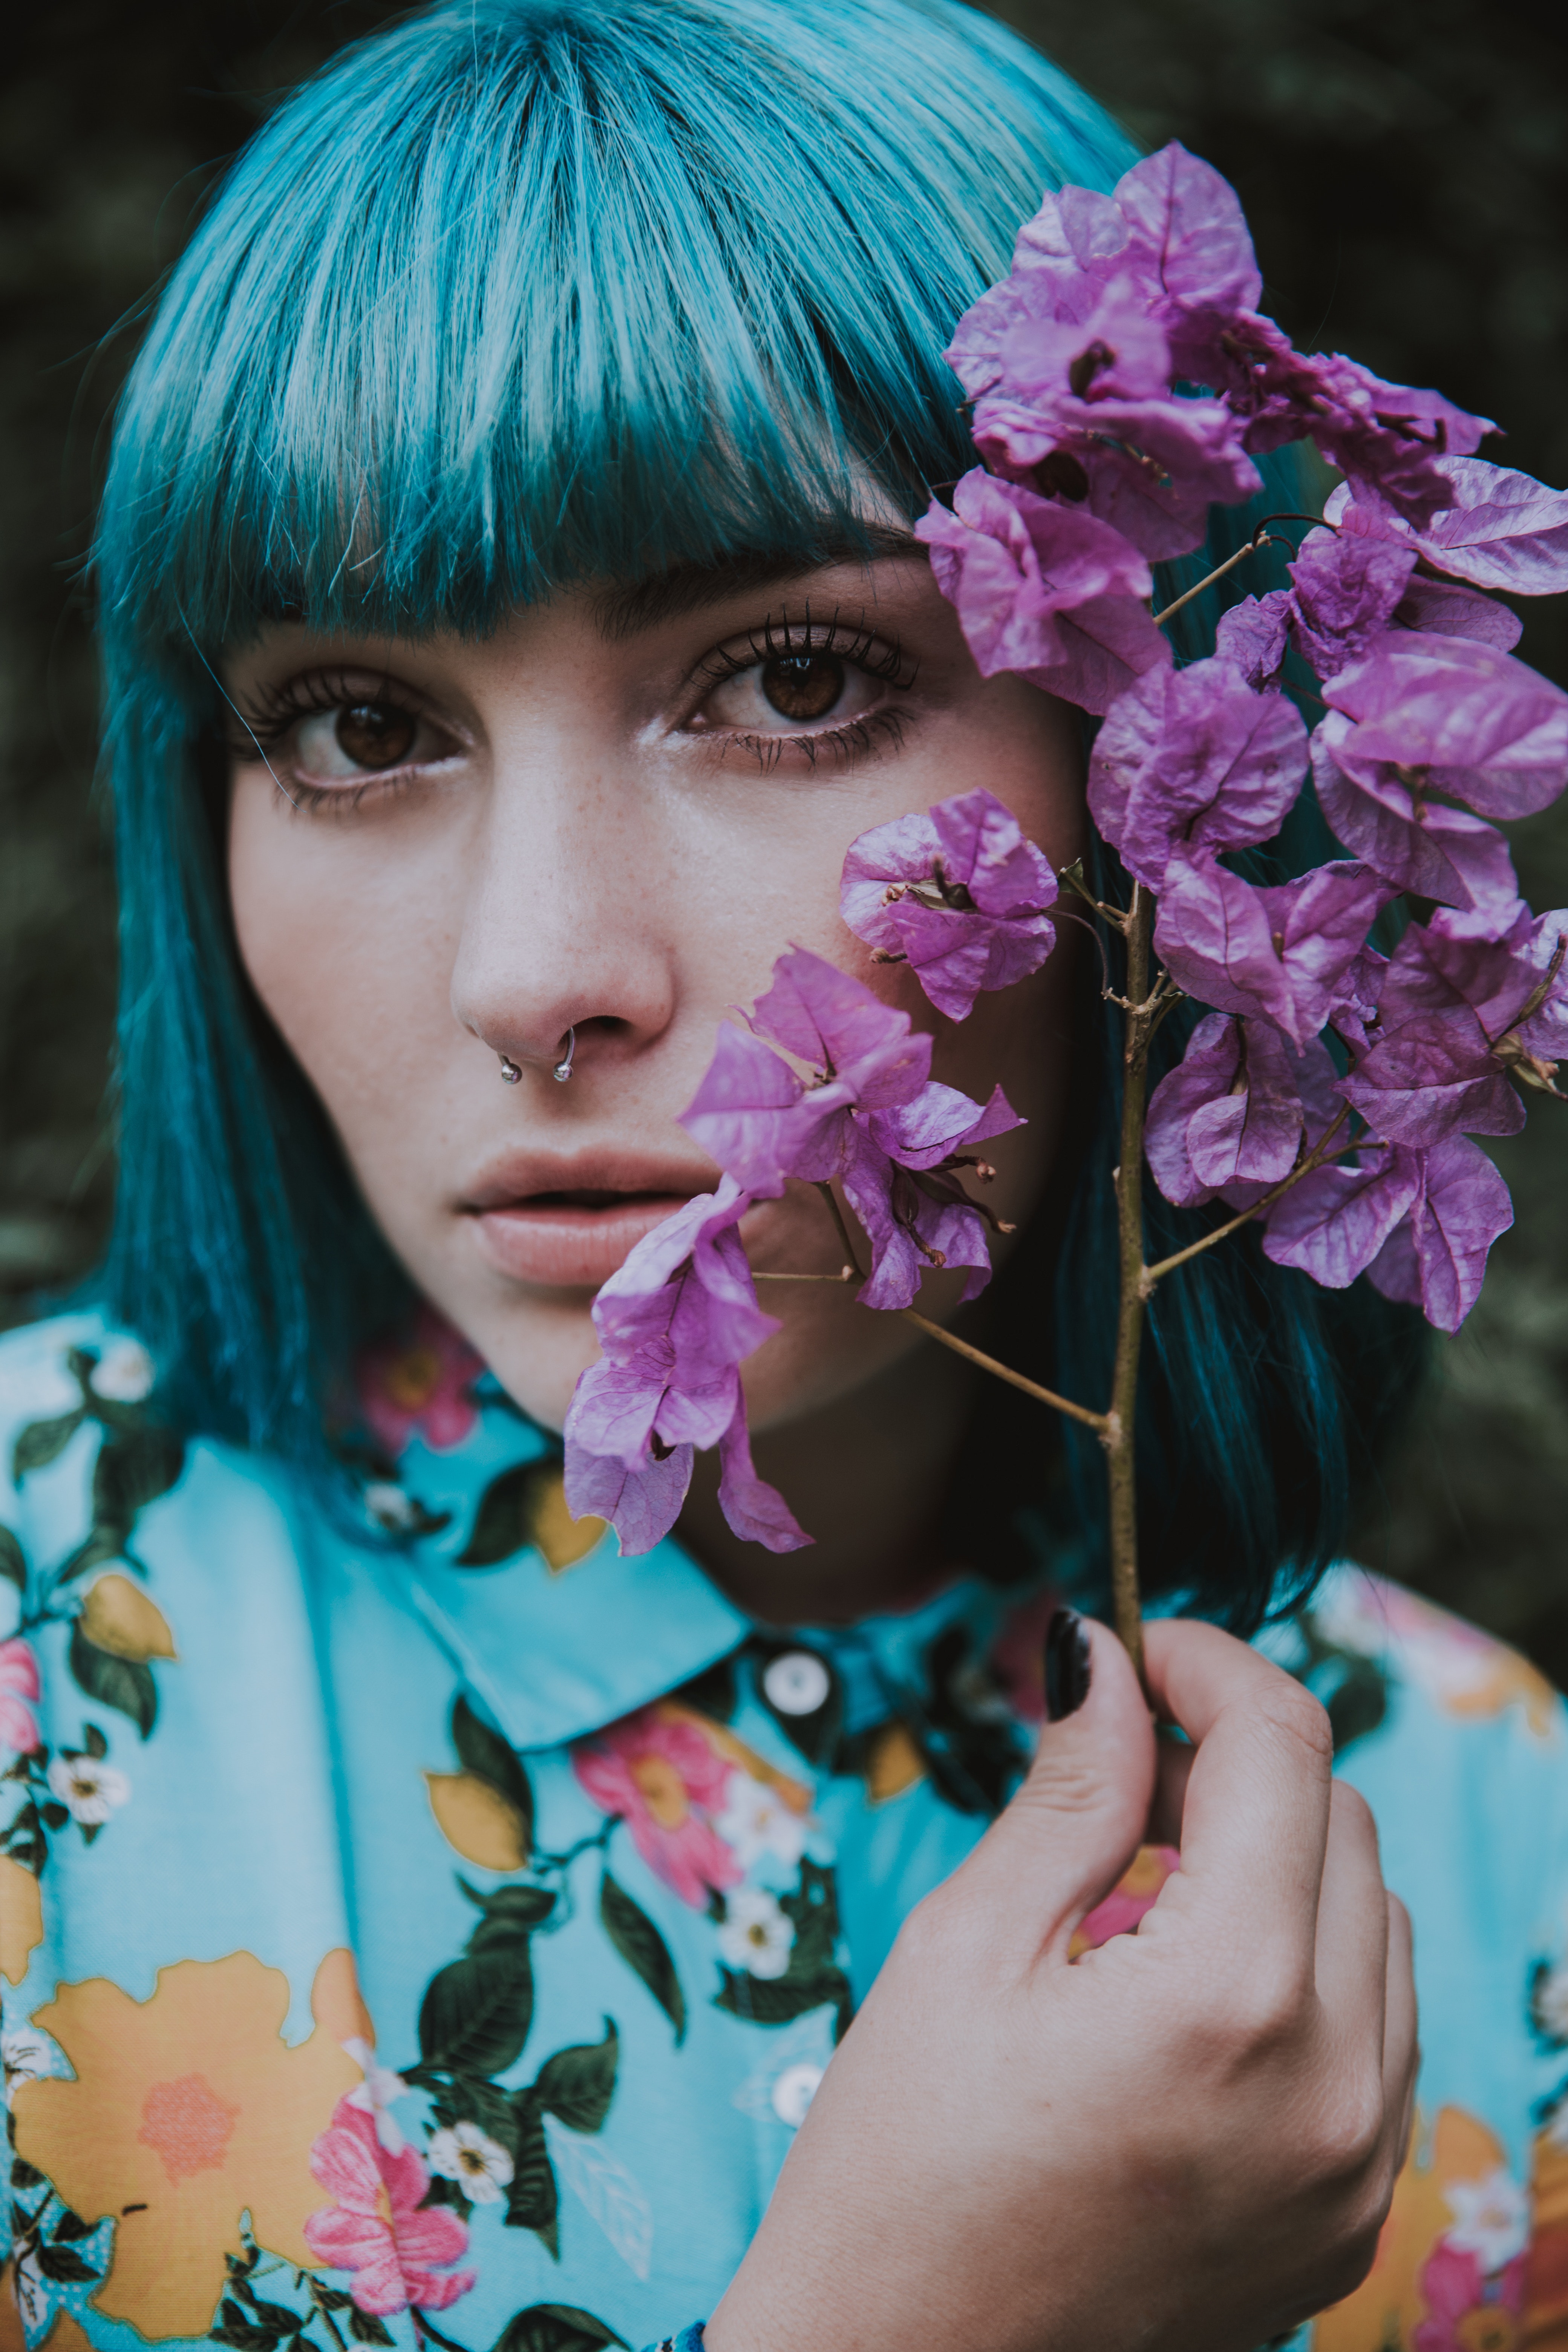
hair, face, green, blue, purple, pink, beauty, violet, lip, turquoise, eye, hairstyle, flower, cheek, teal, lilac, plant, Colorfulness, hand, fashion, spring, cool, photo shoot, eyelash, bangs, photography, model, hair coloring, mouth, wig, dress, magenta, iris, wildflower, petal, fashion accessory, portrait, long hair, portrait photography, hime cut, black hair